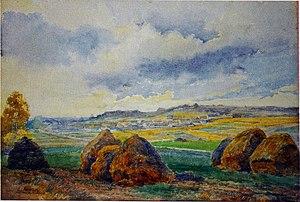
peinture de E. Auger de la collection du musée le Vergeur.
Trigny est une commune française située dans le département de la Marne en région Grand Est.